Persephone

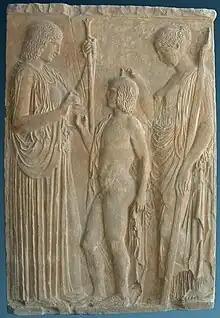
The Eleusinian trio: Persephone, Triptolemus and Demeter (Roman copy of the Great Eleusinian Relief hosted by the Metropolitan Museum of Art)

Socrates in Plato's "Cratylus" previously mentions that Hades consorts with Persephone due to her wisdom.